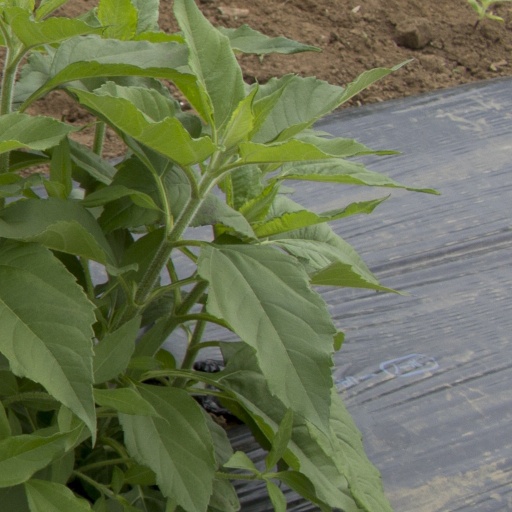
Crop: Jerusalem artichoke